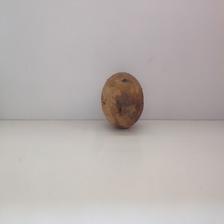
Size: Spoiled